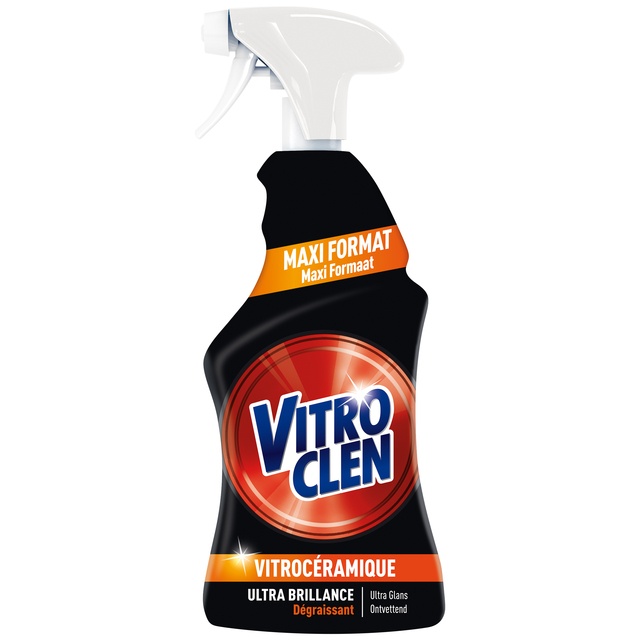
Vitroclen - Kookplaatreiniger vitroclen ceramic spray 450ml
Brand: Vitroclen
Category: Home & Garden > Household Supplies > Household Cleaning Supplies > Household Cleaning Products > Glass & Surface Cleaners > Glass Cleaners